Campamento Santiago

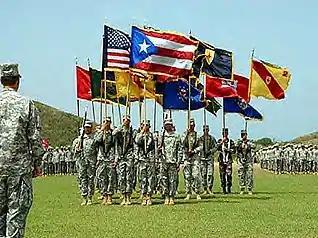
Puerto Rico Army National Guard soldiers present the colors at the 2012 annual training closing ceremonies at Camp Santiago, PR.

Camp Santiago was acquired from the Commonwealth of Puerto Rico in 1940 by the United States Army for training and was originally established as the Salinas Training Area. In 1967, the U.S. Government licensed the camp to the Puerto Rico National Guard. Since that time the camp has grown from a tent city with very few permanent facilities to an installation of more than 300 buildings of approximately .